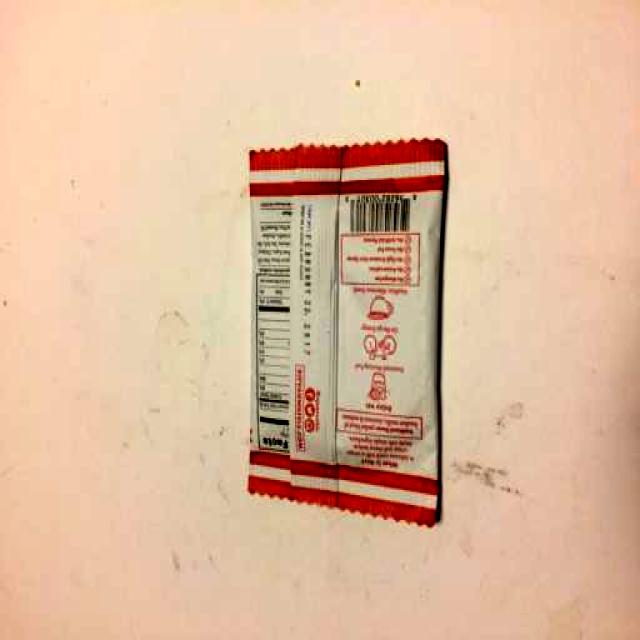
Label: Trash